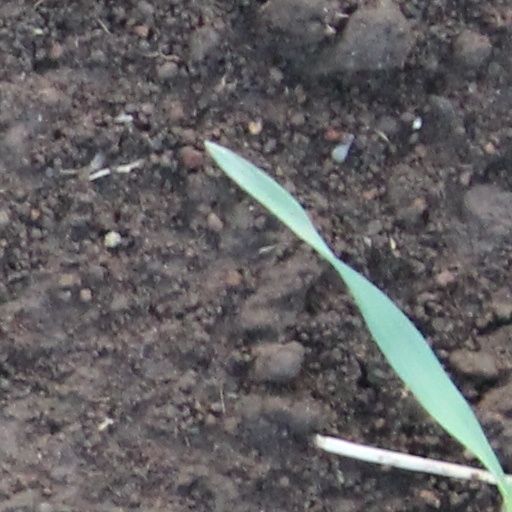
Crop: wheat